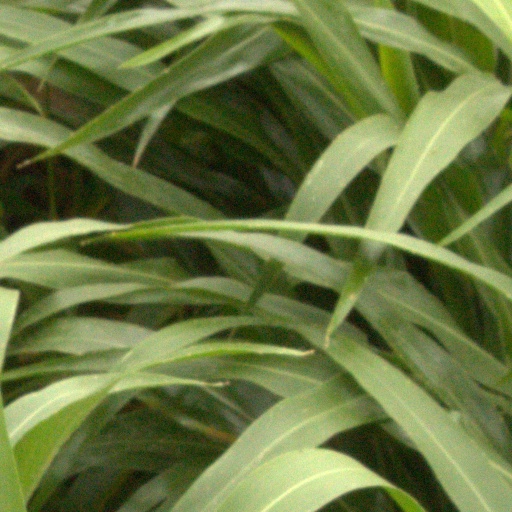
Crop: sorghum